Trent Reznor

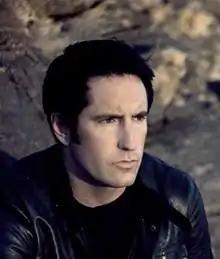
Reznor in March 2008

In 2006, Reznor played his first "solo" shows at Neil Young's annual Bridge School Benefit. Backed by a four piece string section, he performed stripped-down versions of many Nine Inch Nails songs. Reznor featured on El-P's 2007 album "I'll Sleep When You're Dead", providing guest vocals on "Flyentology". Reznor co-produced Saul Williams' 2007 album "The Inevitable Rise and Liberation of NiggyTardust!" after Williams toured with Nine Inch Nails in 2005 and 2006. Reznor convinced Williams to release the album as a free download, while giving fans the option of paying $5 for higher quality files, or downloading all of the songs at a lower quality for free.